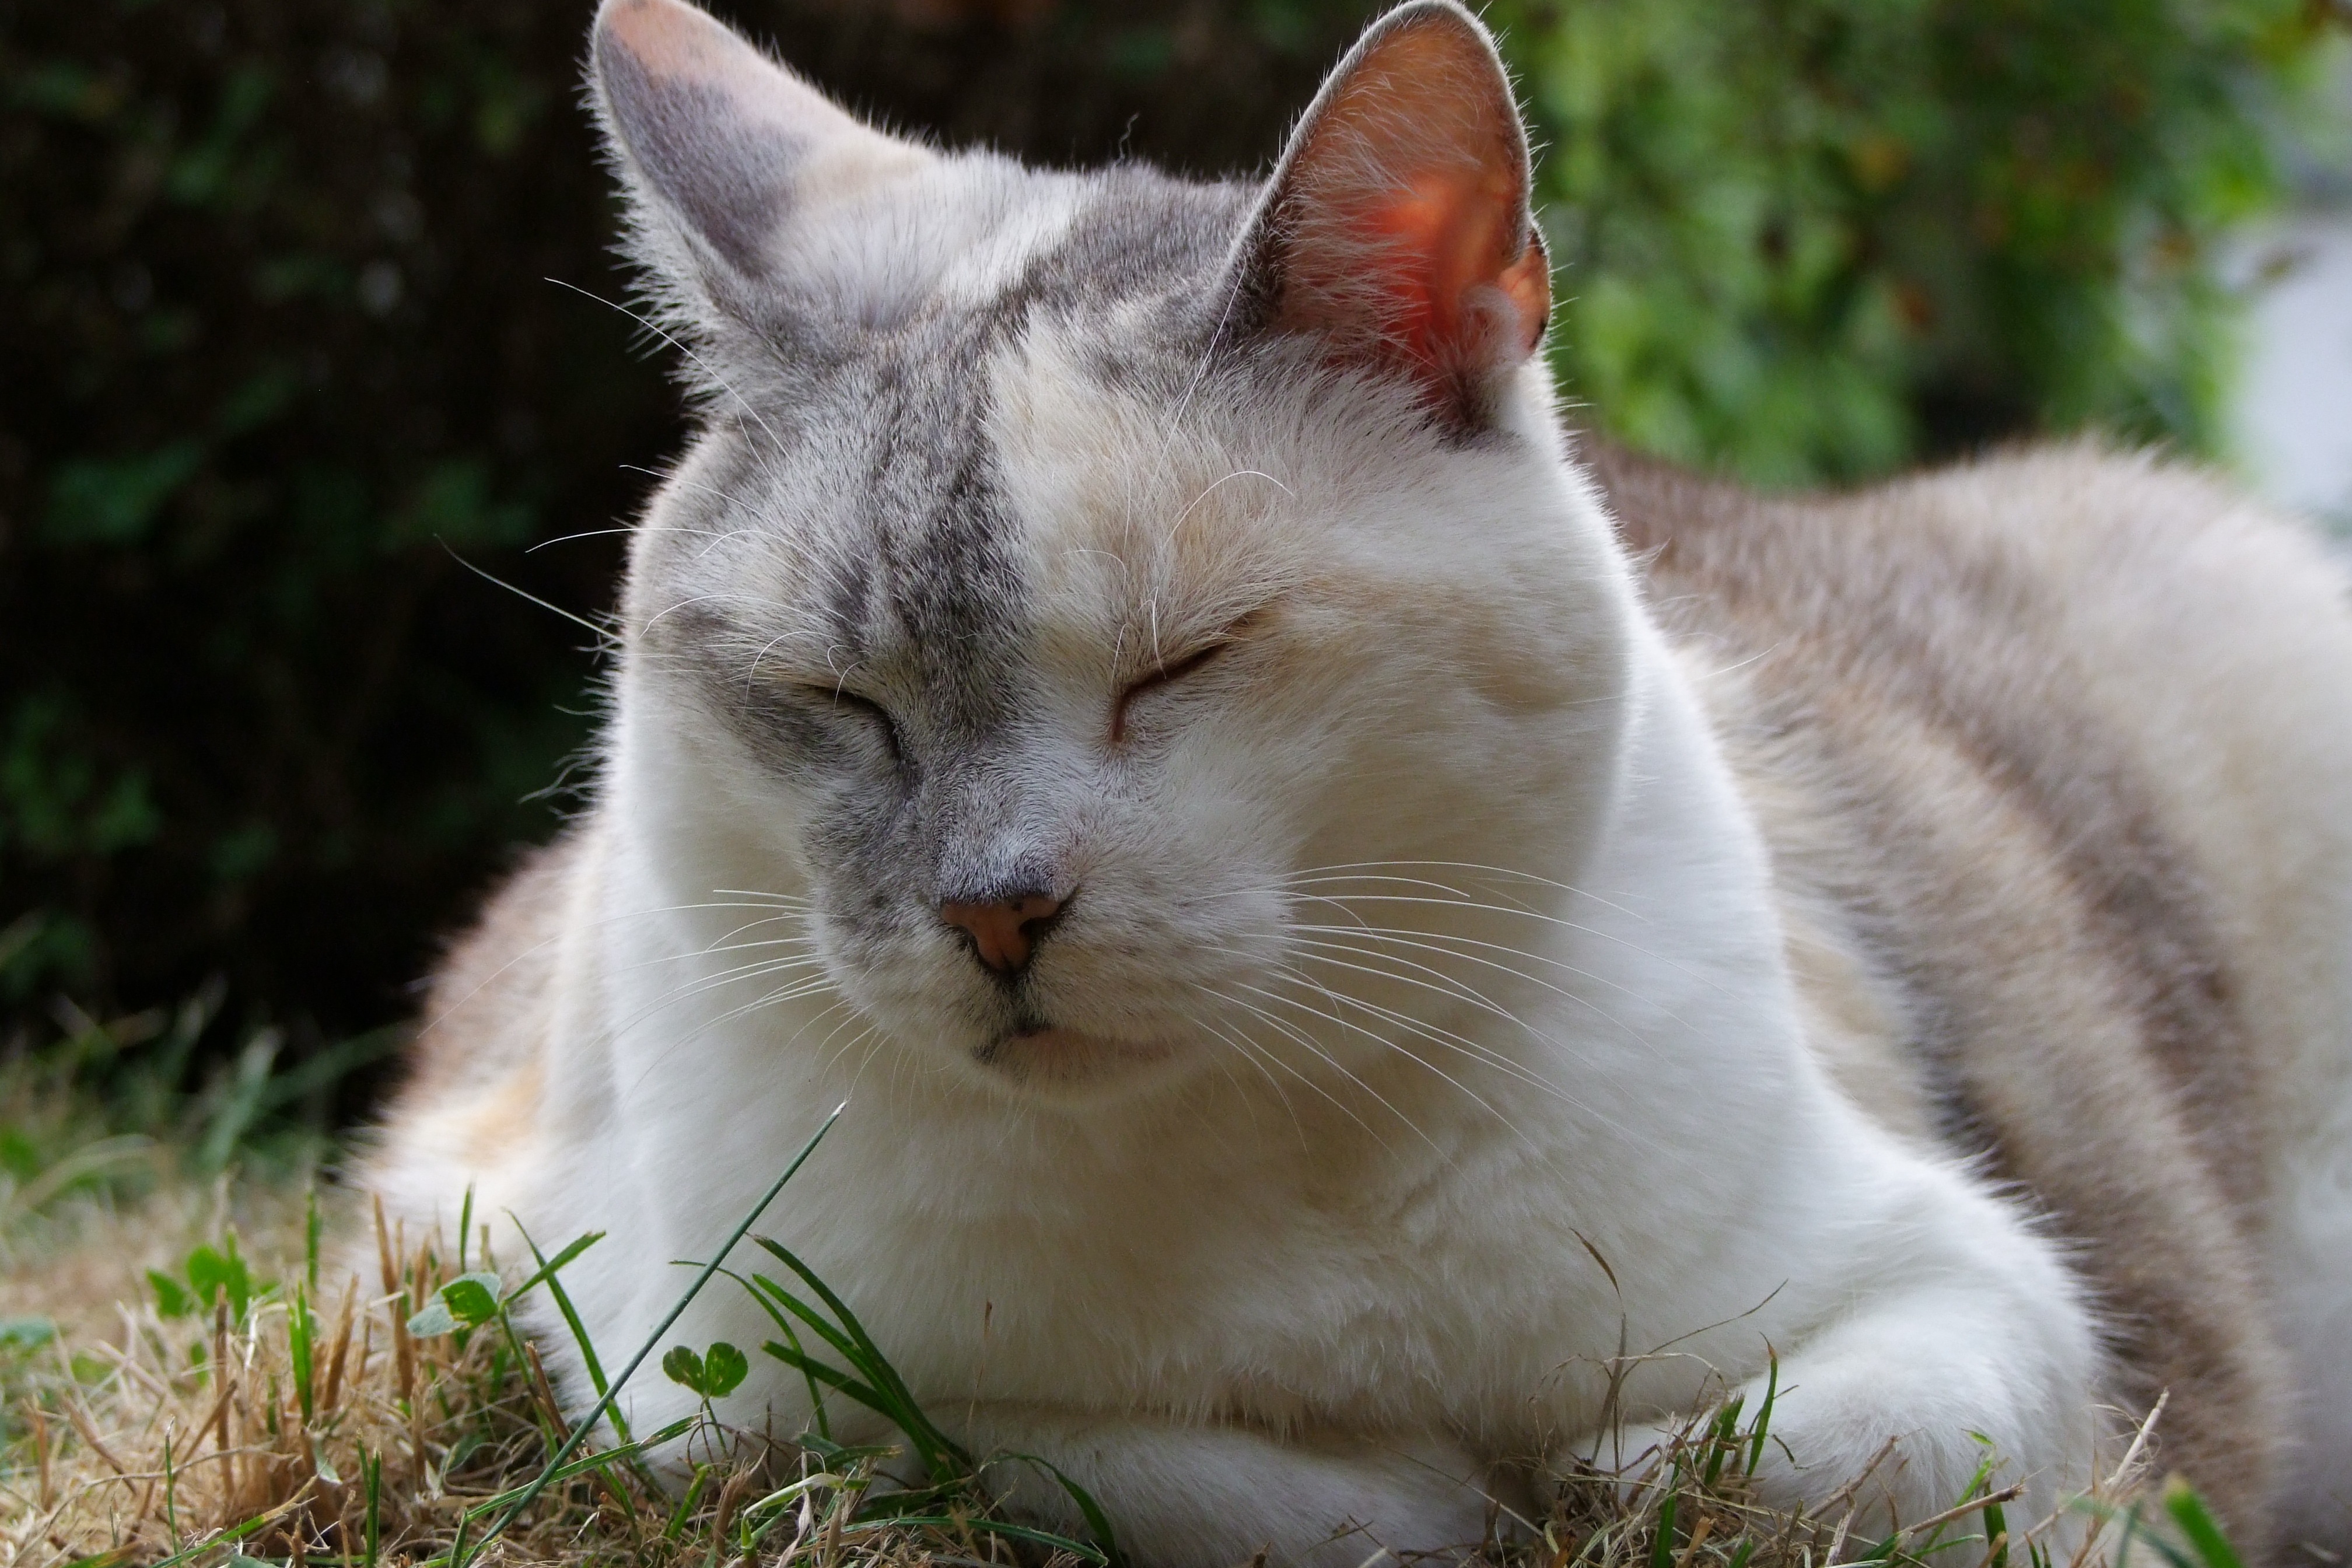
animal, pet, cat, mammal, rest, fauna, nose, whiskers, sleepy, vertebrate, three coloured, european shorthair, wild cat, burmilla, small to medium sized cats, cat like mammal, domestic short haired cat